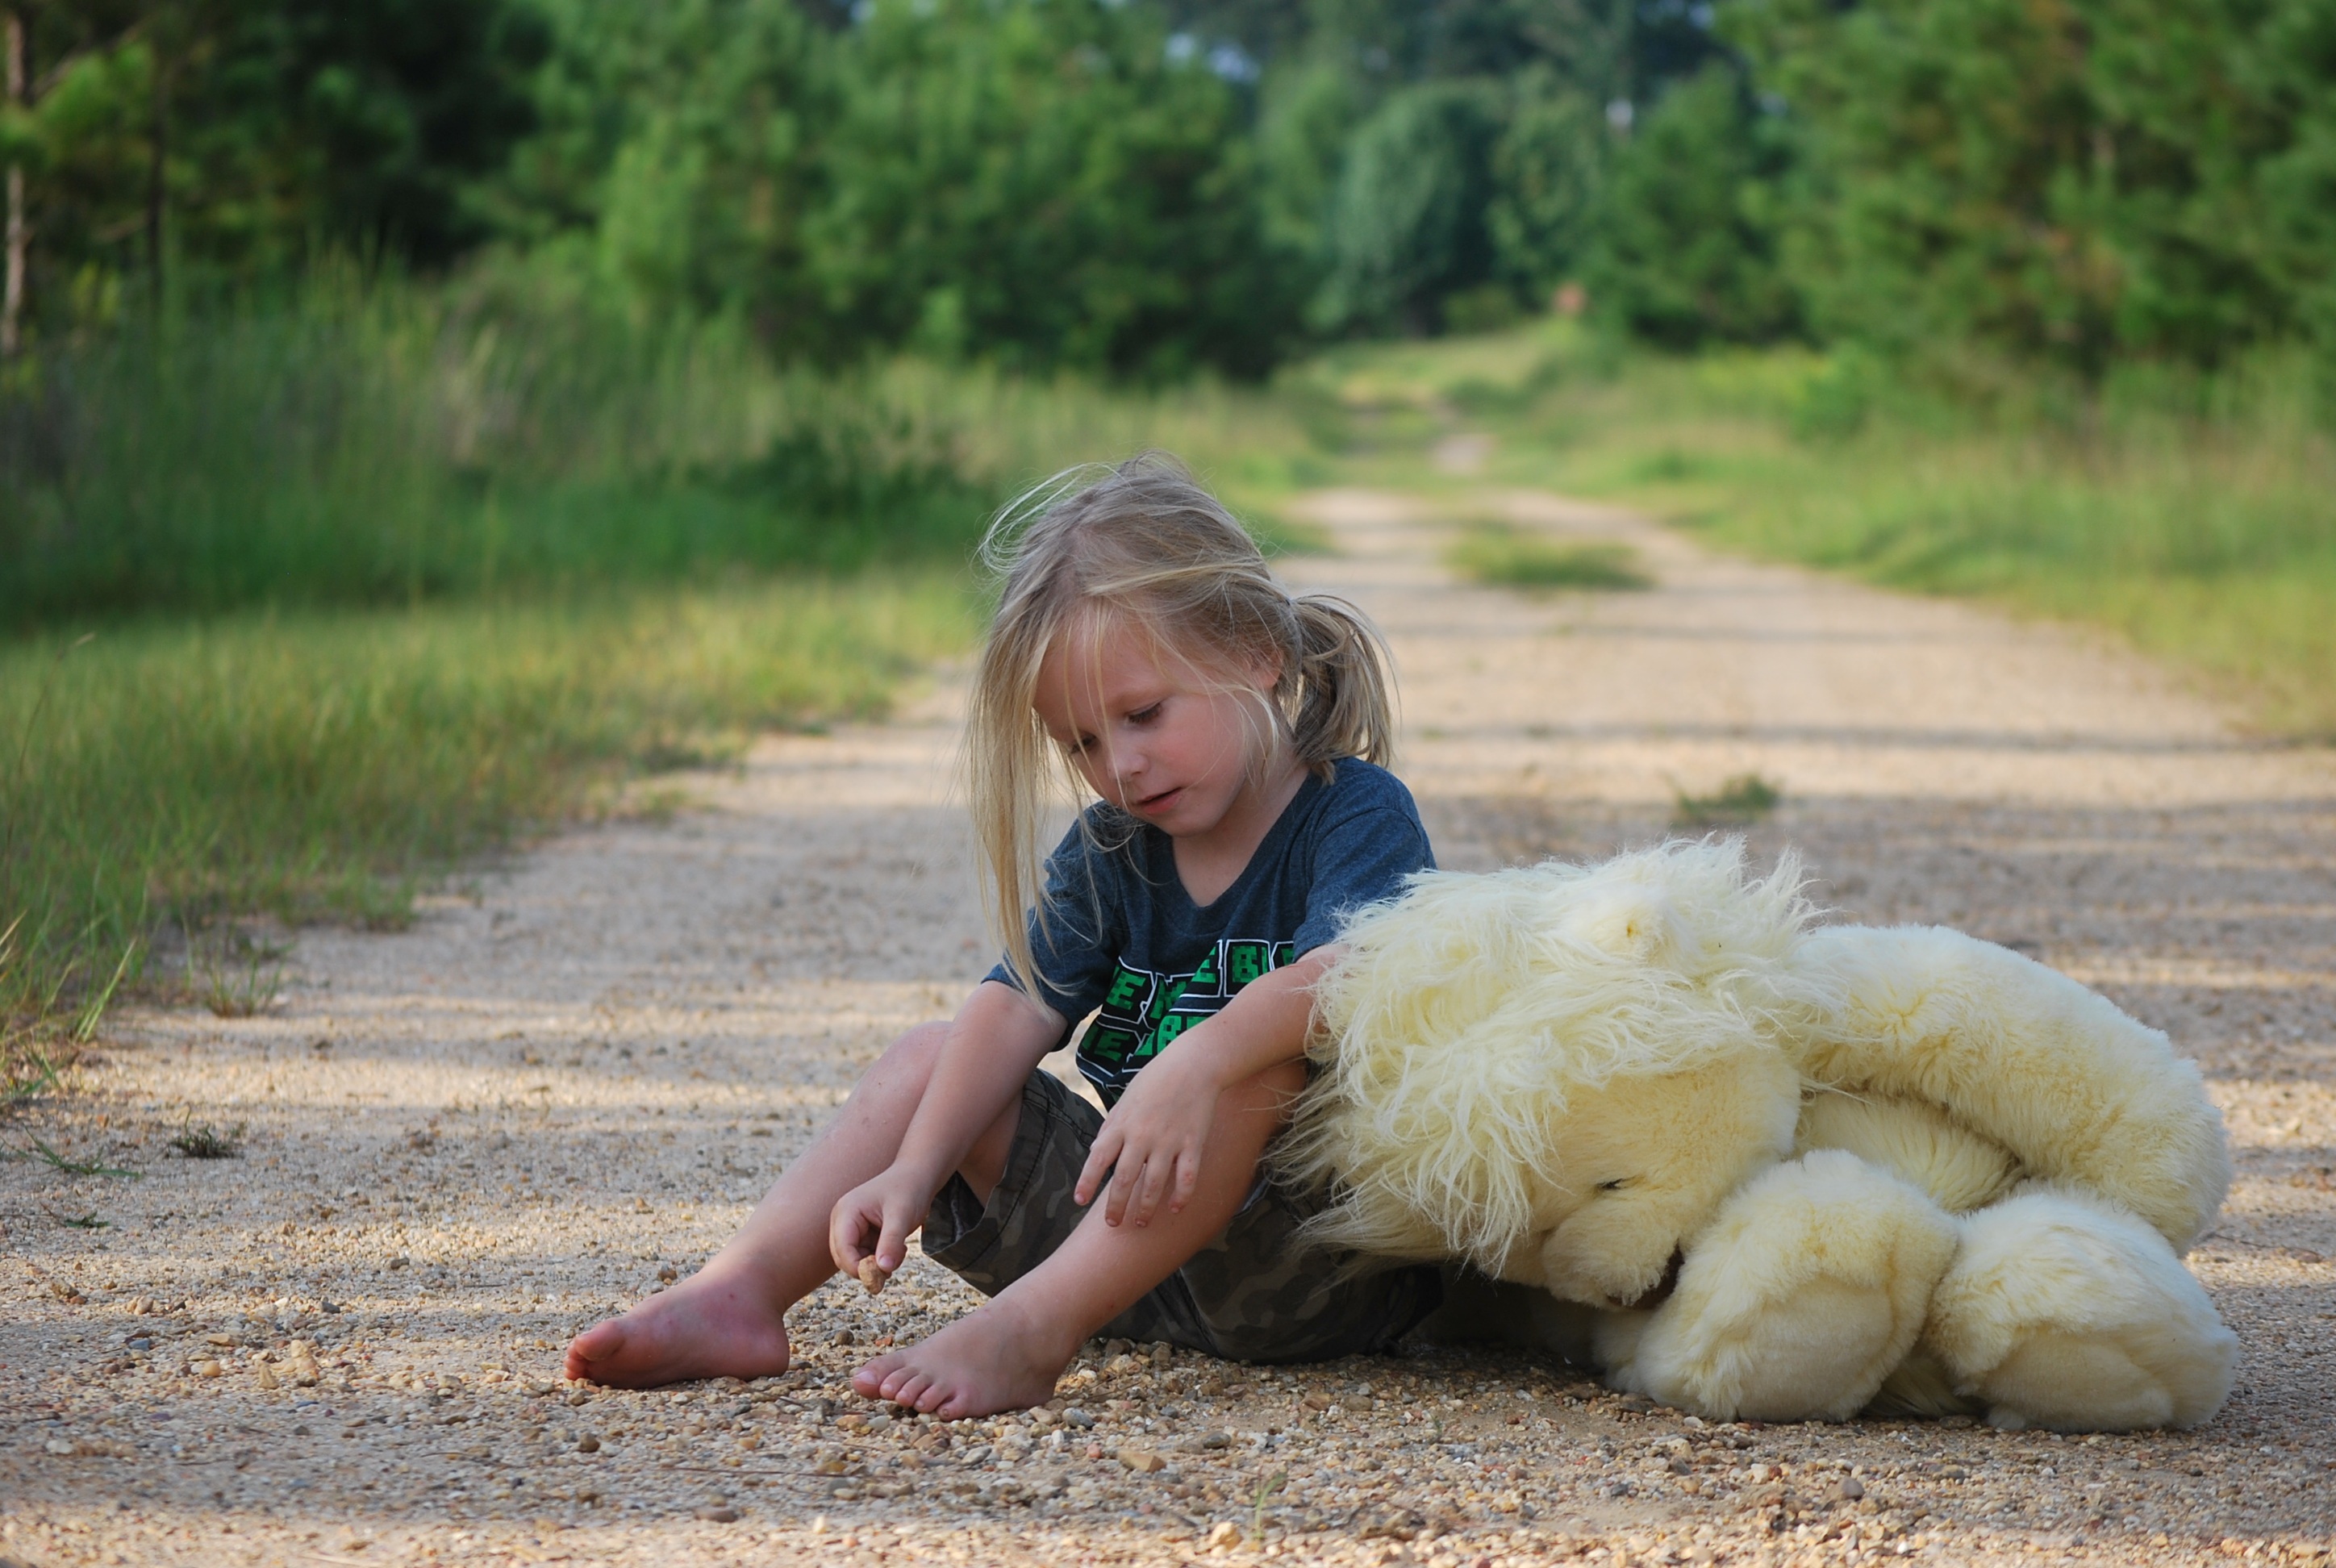
grass, person, people, girl, play, kid, dirt road, spring, sitting, child, toy, childhood, teddy bear, rocks, outdoors, fun, happy, toddler, little, skin